The Suicide Club (1914 film)

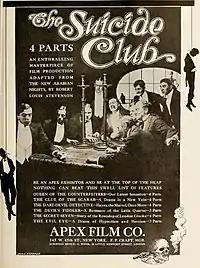

The Suicide Club is a 1914 British silent drama film directed by Maurice Elvey and starring Montagu Love, Elisabeth Risdon, and Fred Groves. It was based on the 1878 short story cycle of the same name by Robert Louis Stevenson.